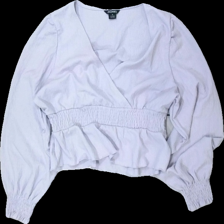
View: front
Type: Top
Category: Ladies
Brand: Monki
Colors: Pink
Material: 100% polyester
Cut: V-collar, Regular, Cropped
Size: M
Season: All
Price range: 50-100
Recommended usage: Reuse